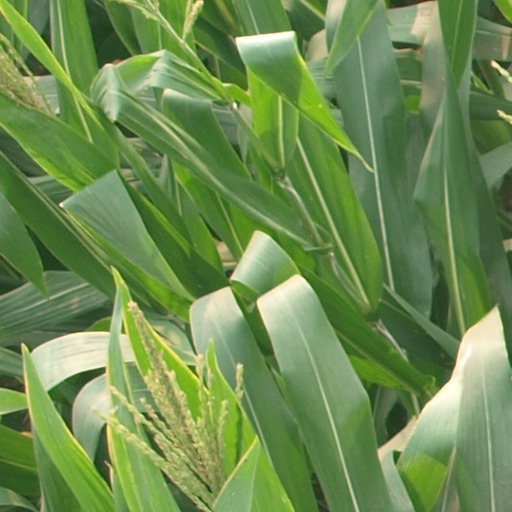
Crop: maize; corn